Bluebikes

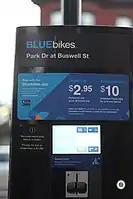
Typical Bluebikes rental kiosk, 2021

To unlock the bike(s), a person must first purchase a pass using a credit or debit card at the solar-powered station kiosk or on the Bluebikes app. A five digit numeric code will be given. For users with monthly or yearly plans, a physical bike key can be requested. When a Bluebikes user inserts their key or enters the code into a keypad next to the bike, the bike detaches itself from the dock. As a renter finishes their trip, they push the bike into the dock and hold it until the light next to the dock turns green to confirm a successful lock. In the case that a Bluebike is not returned to a dock within 24 hours, the renter may be charged a lost bike fee of $1,200.